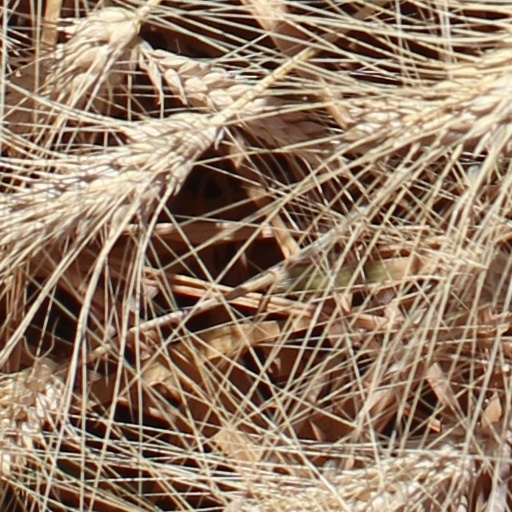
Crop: wheat